Tokimeki Tonight

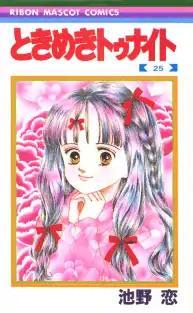
Cover of the 25th volume

is a Japanese manga series written and illustrated by Koi Ikeno. It was serialized in Shueisha's manga magazine "Ribon" from July 1982 to October 1994 and became a huge commercial success. The manga series had a circulation of 30 million copies in total, making it one of the best-selling manga series. An anime television series directed by Hiroshi Sasagawa was adapted from the manga and was broadcast on Nippon Television from October 7, 1982, to September 22, 1983.